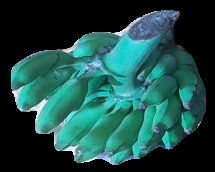
Variety: elakki-bale
Grade: grade3